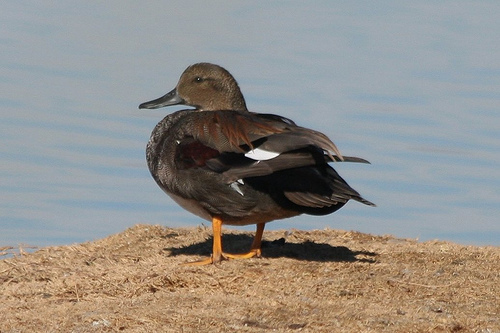
large brown feathered bird with orange legs and a black beak
this bird has orange tarsuses and feet, a long, black, curved bill, and a white belly.
this is a brown bird with orange feet and a black beak.
bird with gray nape and wings, black beak, brown tarsus and feet, and head is proportional to its body sizea small bird with a completely black body and orange feet.
this bird has wings that are brown and has a black bill
this bird has wings that are brown and has orange legs
this bird has large webbed feet, and a flat bill.
this bird has a long black bill and a brown crown.
this bird has a flat shaped black bill and dark brown head and body feathers, with orange tarsus and web foot.
Species: Gadwall